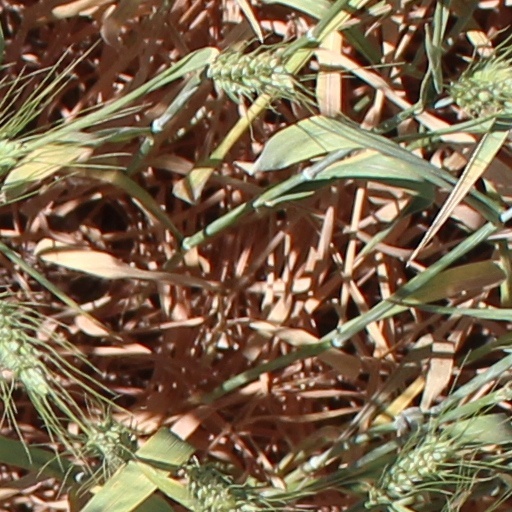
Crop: wheat